Adana Conference

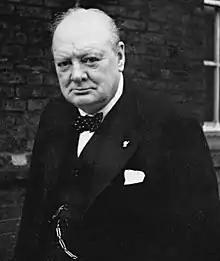
Winston Churchill, Prime Minister of the United Kingdom

The Adana Conference or Yenice Conference (Turkish: "Adana Görüşmesi", "Adana Mülakatı" or "Yenice Görüşmesi", "Yenice Mülakatı") was a meeting between Turkish President İsmet İnönü and British Prime Minister Winston Churchill in a railway car parking on a storage track at Yenice, near Adana on 30–31 January 1943, where Churchill tried to persuade İnönü to join the Allied powers and fight the Axis powers during World War II.